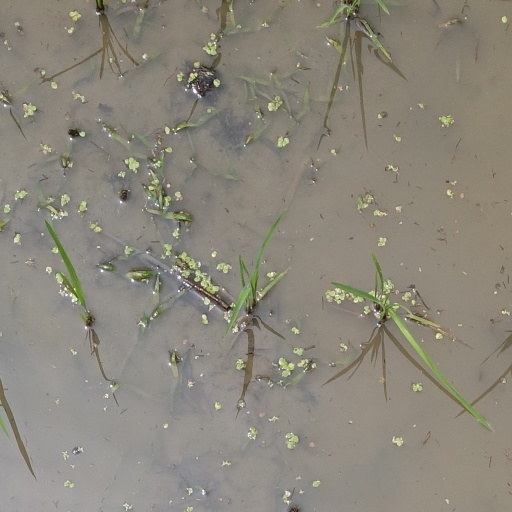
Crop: rice